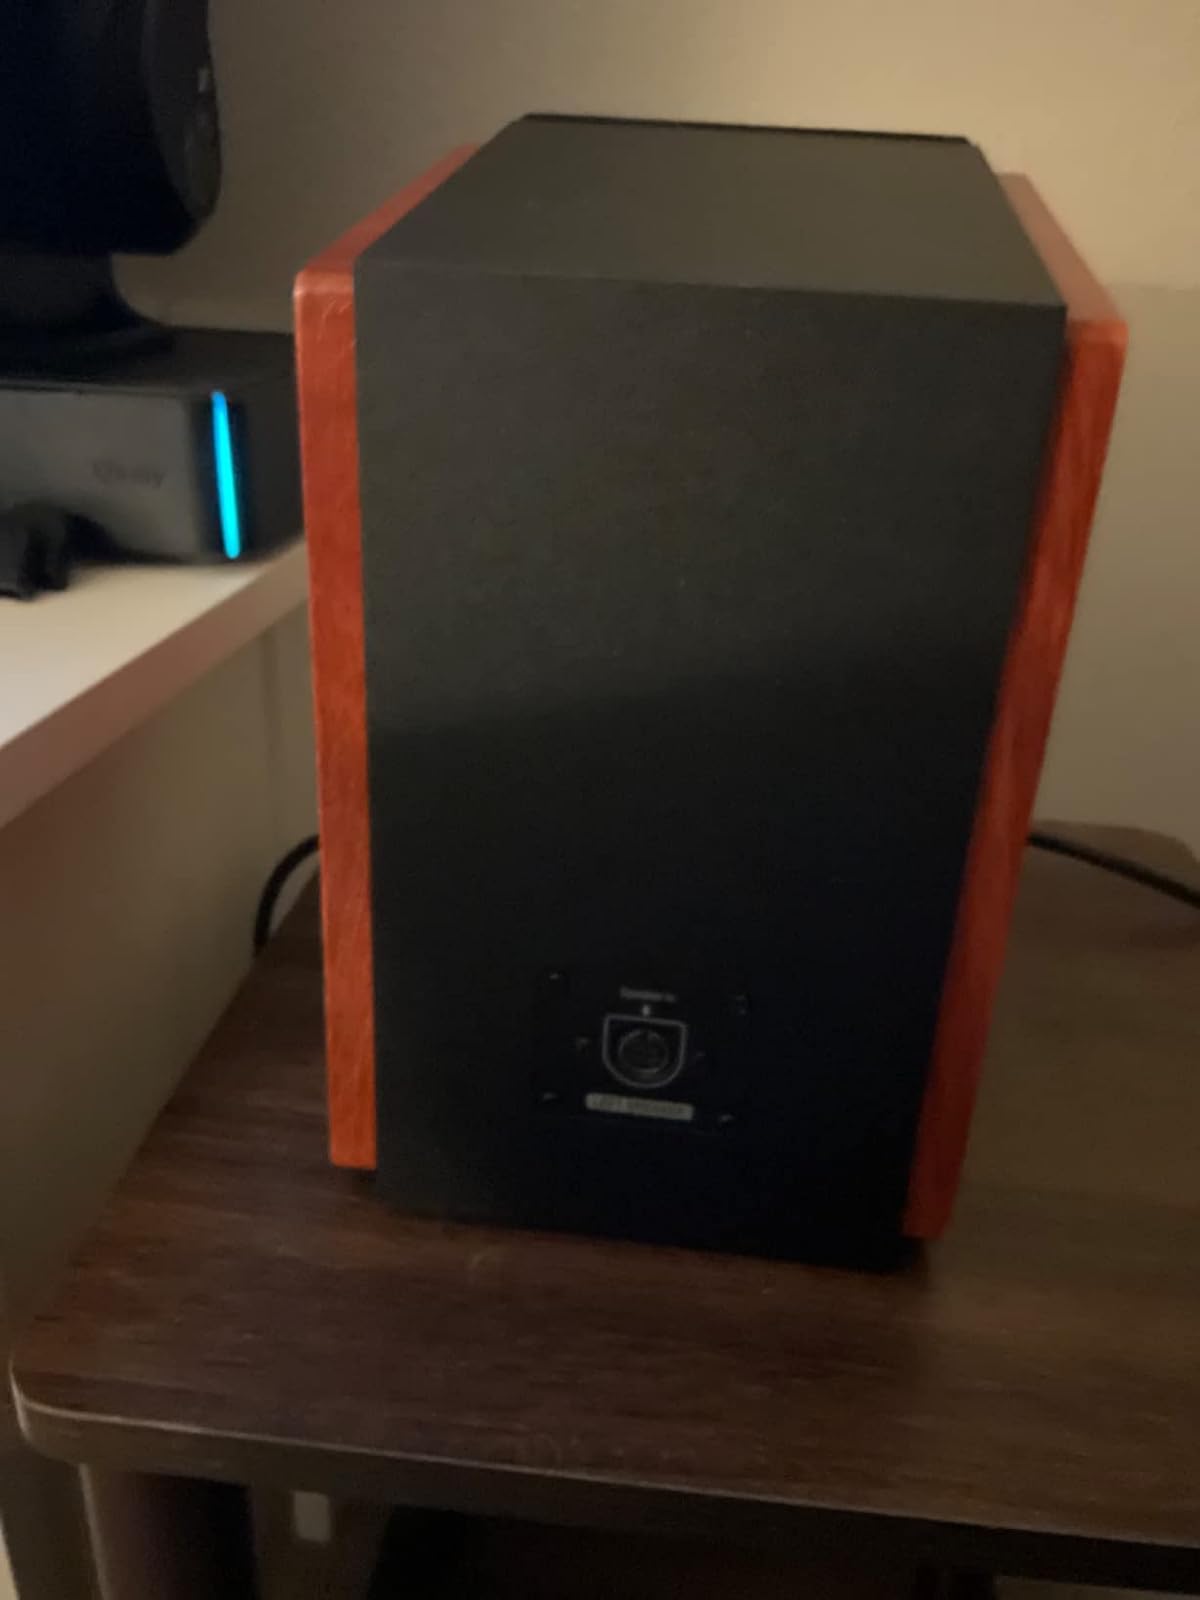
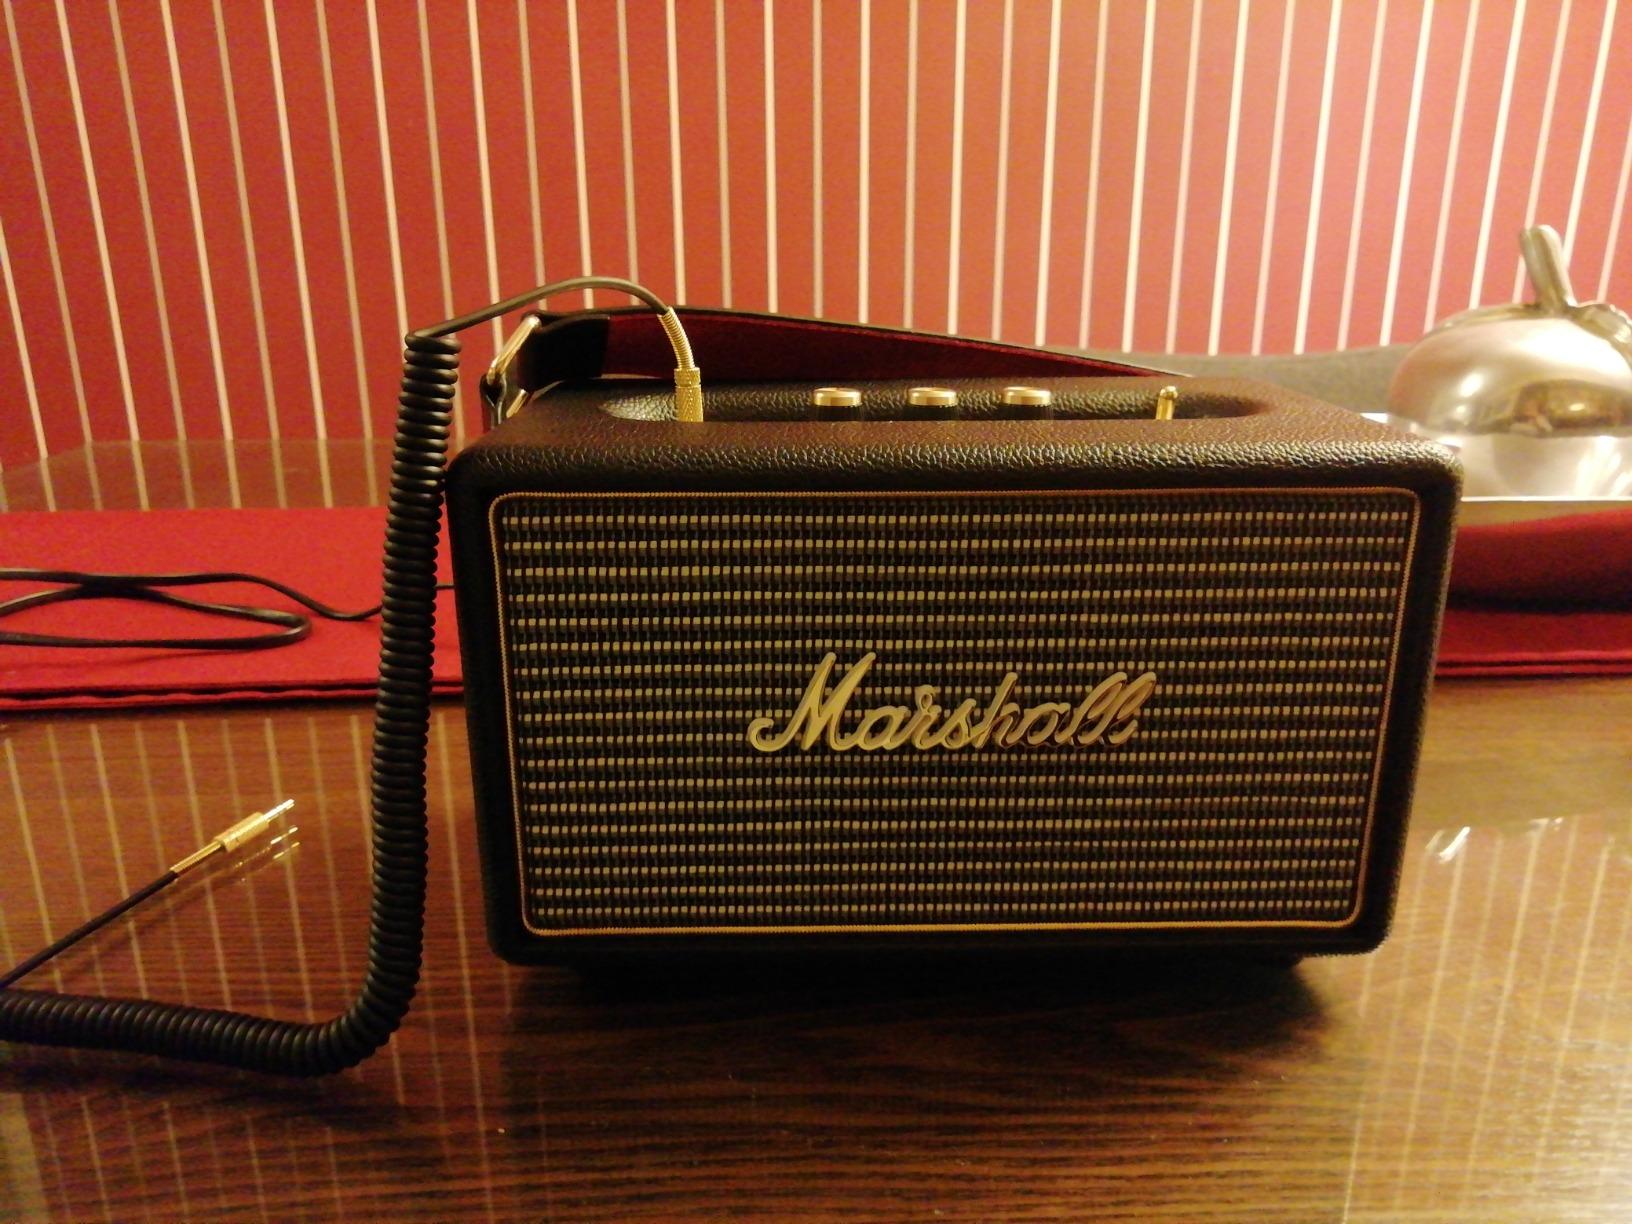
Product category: speaker
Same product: no